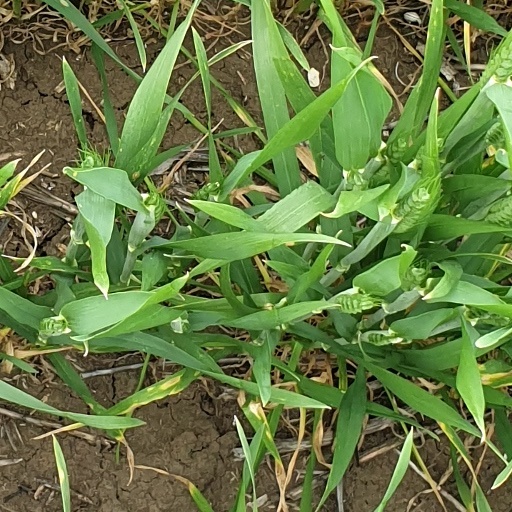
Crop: wheat